Antoine Louis Popon de Maucune

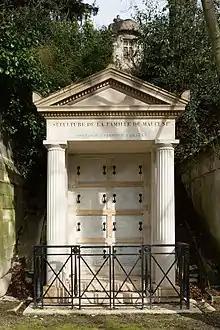

Antoine Louis Popon de Maucune (21 February 1772 – 18 February 1824) led a French division against the British in 1811–1813 during the Peninsular War. He is referred to as Maucune in English-language sources. He joined the pioneer corps of the French army in 1786 and was a lieutenant by the time the French Revolutionary Wars broke out. He fought in the north in 1792 and in the Alps in 1793. Afterward he served in Italy through 1801. During this period, he fought at Arcole in 1796 and at Trebbia, Novi and Genola in 1799. He was appointed to command the 39th Line Infantry Demi-Brigade and led it in the 1800 campaign.